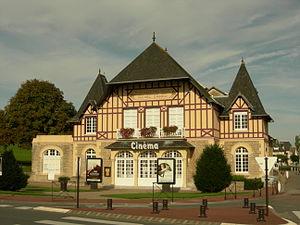
Michel Cabieu, né le 2 mars 1730 à Ouistreham où il est mort le 5 novembre 1804, est un sergent des milices garde-côtes français.